Henry Vincent Hubbard

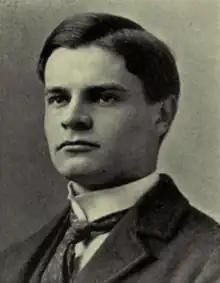
Henry Vincent Hubbard

In this book, the Hubbards teach people how to completely understand the landscape design styles. The way is to study the history and the characteristics of the designers and to figure out the influence of their objects, circumstances, and sources. Those conditions really play an important part in landscape design and help to create the designers’ individual styles. In addition to that, the authors generalized about three factors of development of individual styles which are their surroundings, designers’ characters and usages. Those lead the directions and reveal on their designs. Moreover, a strong individual style gives people an impressive image and usually becomes the core of that era.